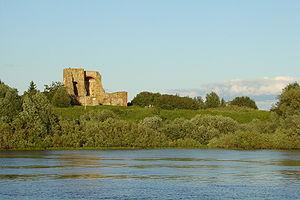
Le Riourikovo Gorodichtche est un centre commercial, artisanal, administratif et militaire datant du IXᵉ siècle en Russie. Il est situé à 2 kilomètres au sud du centre de la ville de Veliki Novgorod, près de la source de la rivière Volkhov provenant du Lac Ilmen, en face du Monastère Saint-Georges de Iouriev. C'était une des résidences du Prince de Novgorod, Riourik qui est également liée au nom de nombreuses personnalités politiques de la Rus'. Les ruines de ce centre sont reprises dans la liste du patrimoine de l'humanité de l'UNESCO.